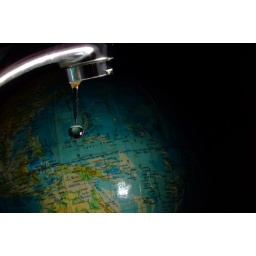
the big water tap in the sky ...